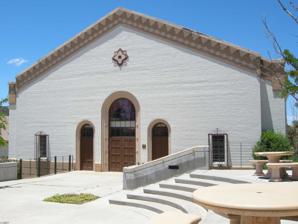
Building: Graham Gymnasium
Country: United States of America
Year built: 1936
United States historic place Graham Gymnasium U.S. National Register of Historic Places The Graham Gymnasium in 2010 Location Florida Street, WNMU, Silver City, New Mexico Coordinates 32°46′36″N 108°17′06″W / 32.77667°N 108.28500°W / 32.77667; -108.28500 ( Graham Gymnasium ) Area 2 acres (0.81 ha) Built 1936 ( 1936 ) Architect John Gaw Meem Architectural style Mission Revival MPS New Mexico Campus Buildings Built 1906--1937 TR NRHP reference No. 88001554 Added to NRHP September 22, 1988 The Graham Gymnasium is a historic building on the campus of Western New Mexico University in Silver City, New Mexico . It was built in 1936, making it one of the last buildings of the original campus completed. An extension was built in 1977–1978. The original building was designed in the Mission Revival style by architect John Gaw Meem , with a Zia sun symbol . It has been listed on the National Register of Historic Places since September 22, 1988. References